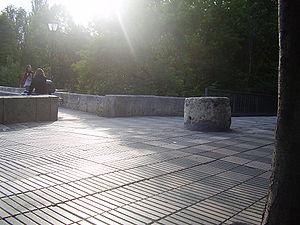
Bolo de la Paciencia (Pierre de la Patience): C'est un bloc cylindrique de pierre calcaire qui a été initialement situé juste à côté de la Place de Cervantès, près de la cathédrale de Palencia, et est actuellement de quelques mètres vers la rivière, au l'entrée de Puentecillas. Dans le passé, il a été utilisé par les femmes pour soutenir les cuves de lessive tout en bavardant sur les affaires de la ville Català: El Bolo de la Paciencia es un bloc cilíndric de roca calcària que originalment va estar emplaçada a la sortida de la plaça de Cervantes, prop de la catedral de Palència, i que actualment es troba uns metres més cap al riu Carrión, a l'entrada de Puentecillas. En el passat va ser utilitzat per les dones per recolzar els cossis de la bugada mentre tafanegavan sobre els assumptes de la ciutat